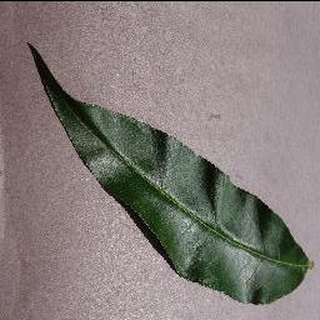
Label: healthy_peach